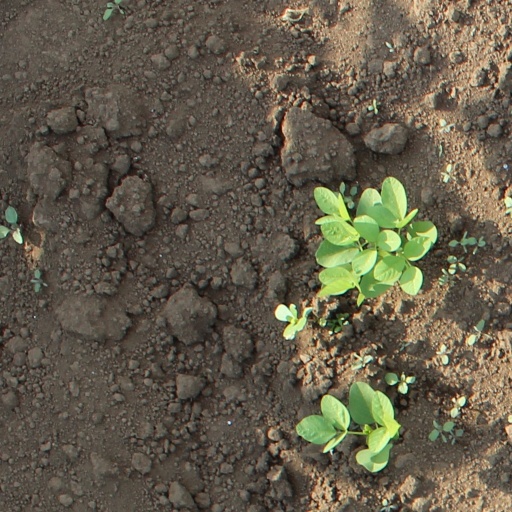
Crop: soybean